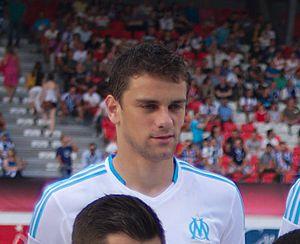
Lucas Mendes
Lucas Michel Mendes, né le 3 juillet 1990 à Curitiba, est un footballeur brésilien qui évolue au poste de défenseur au sein du club qatari d'Al-Wakrah SC.